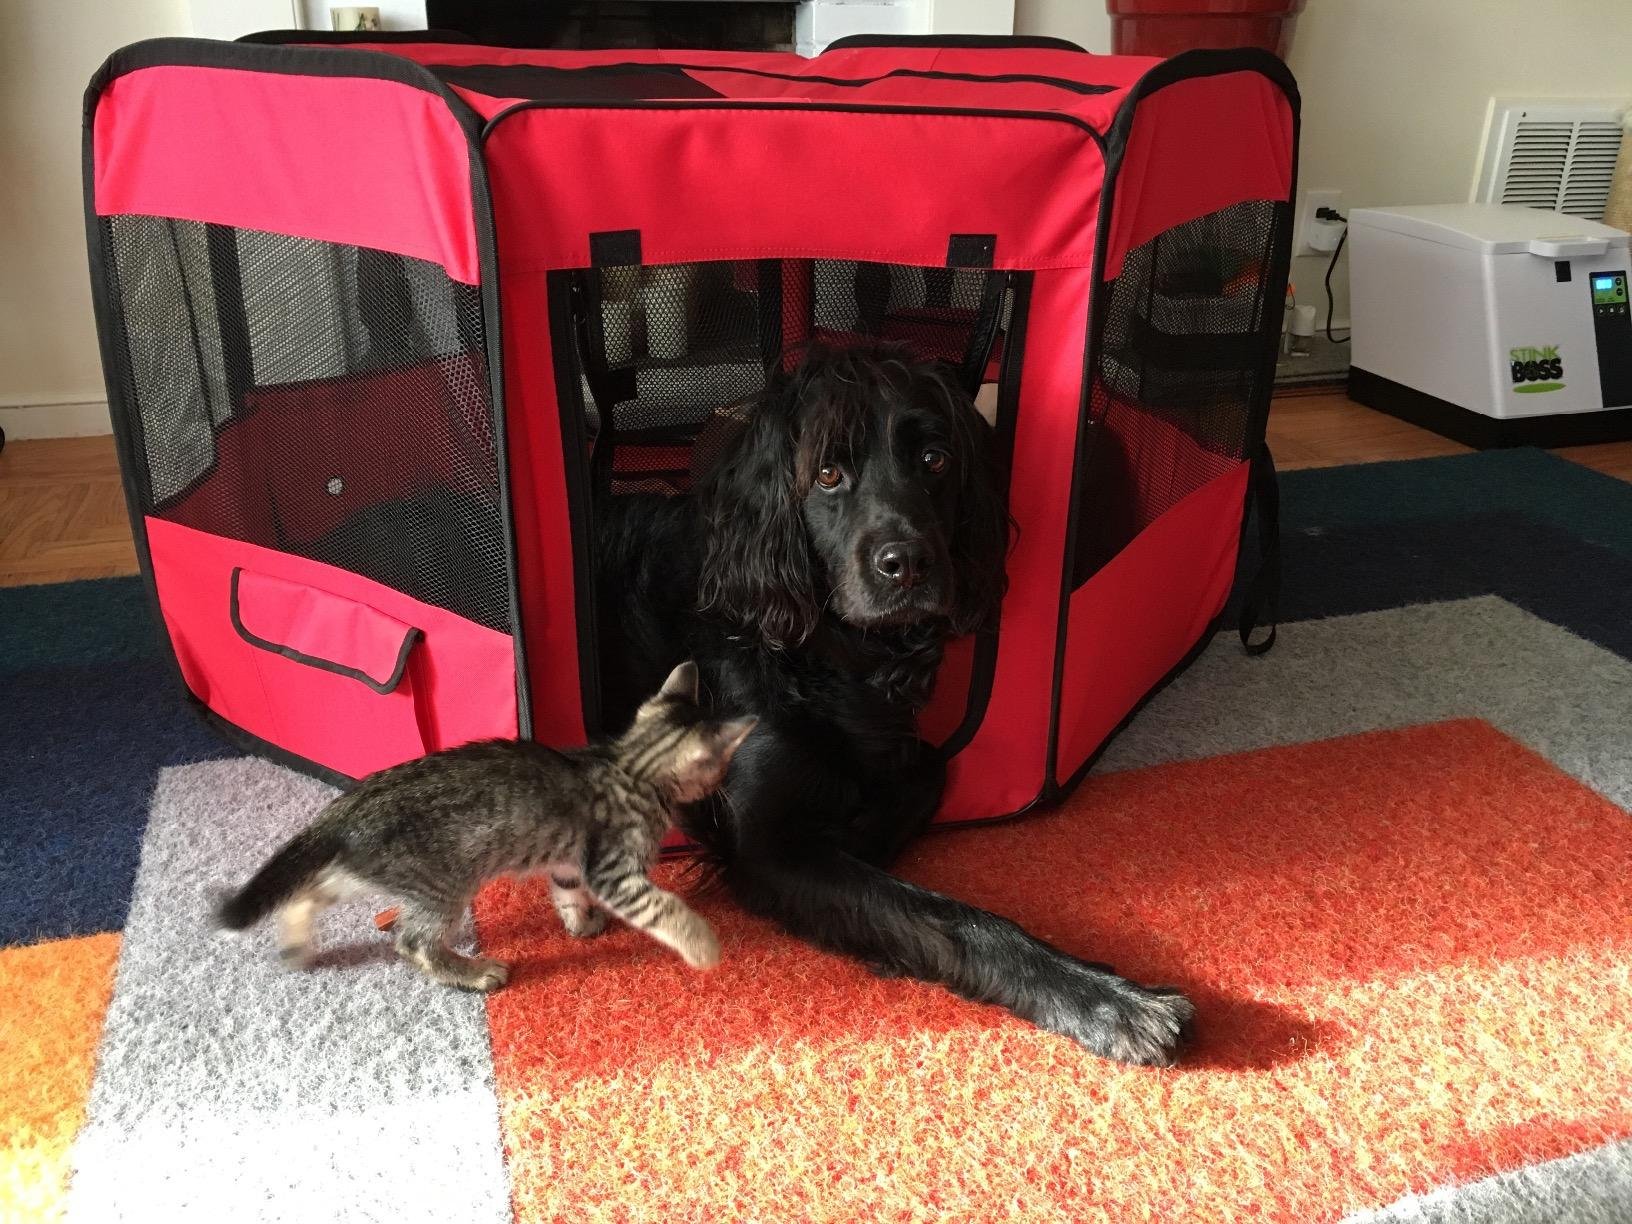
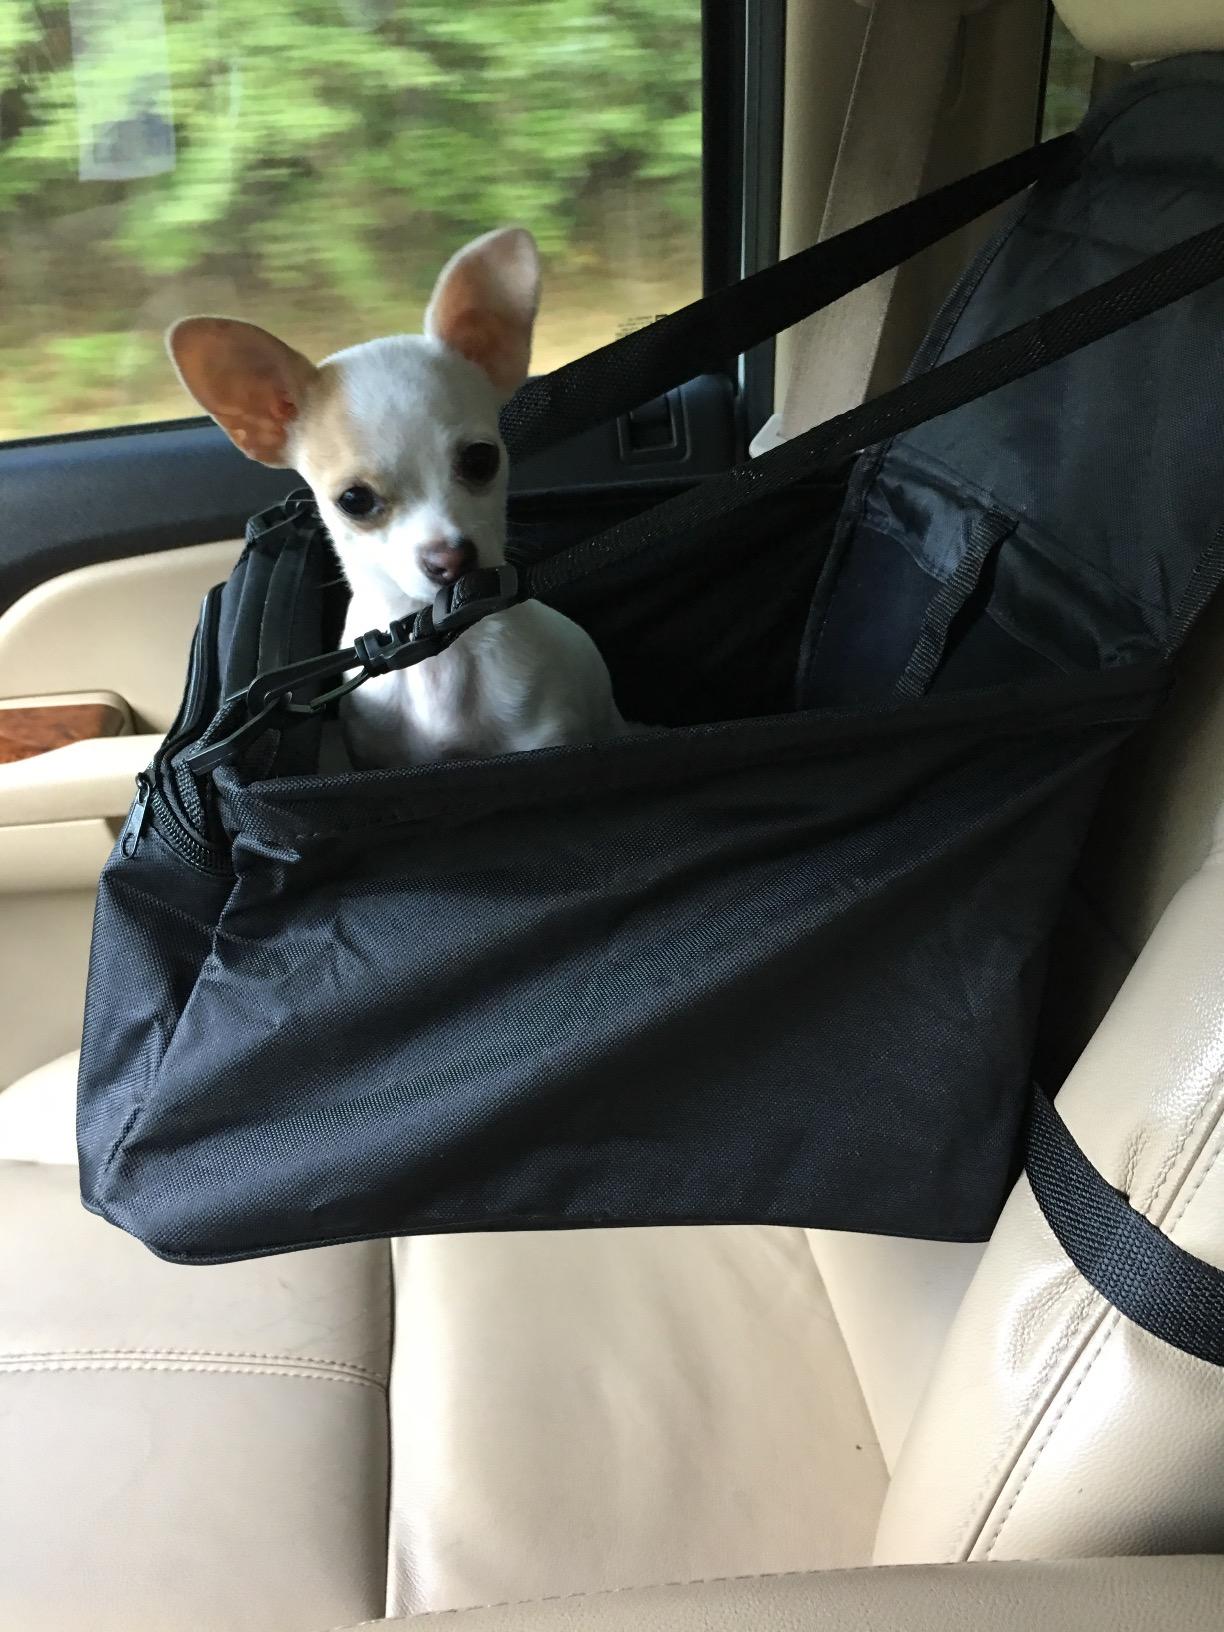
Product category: items_kennel
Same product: no